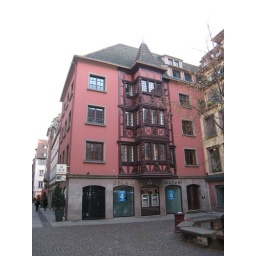
red building in Strasbourg